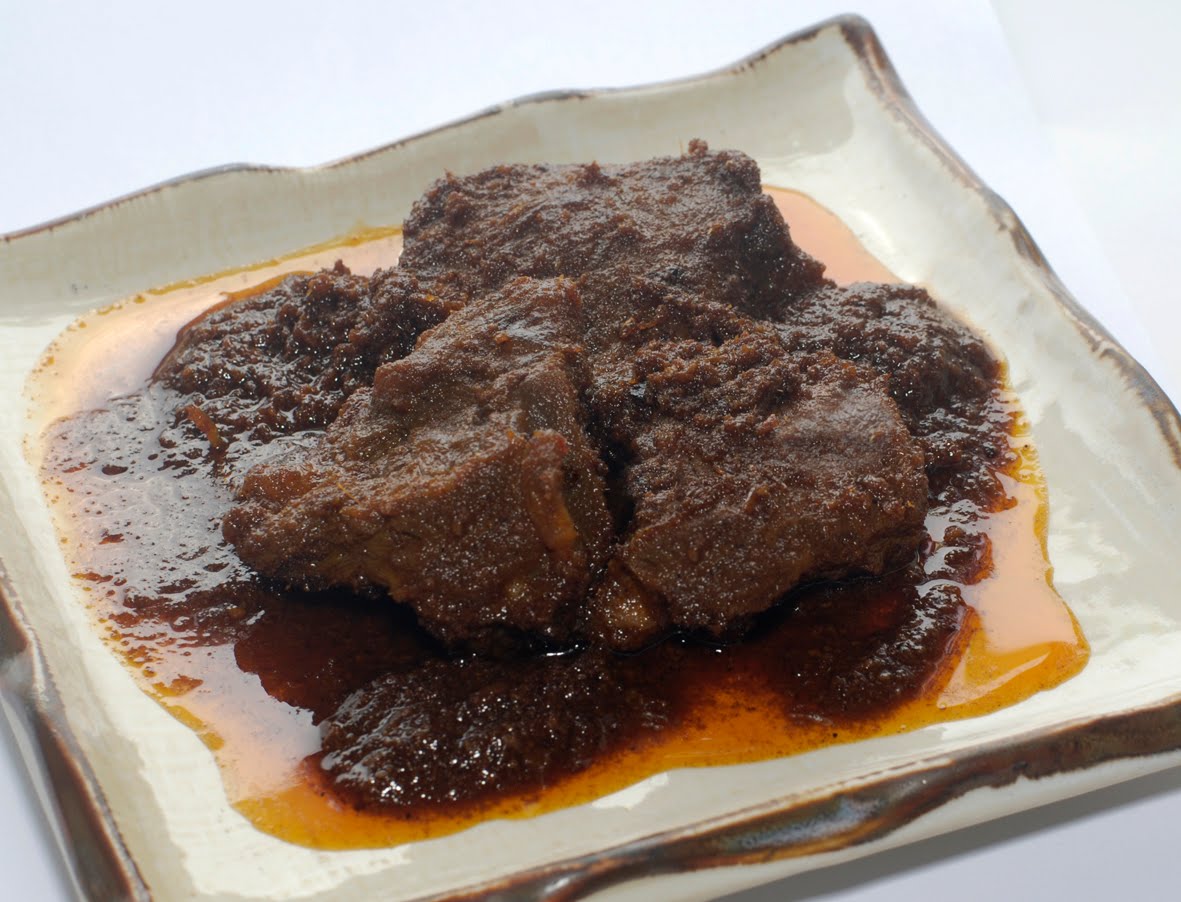
Label: daging_rendang